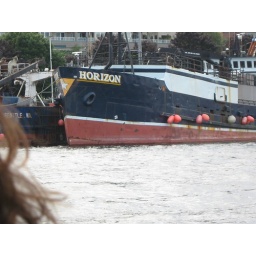
View from a duck in the water